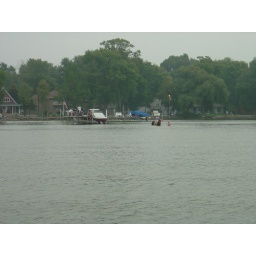
While riding around on the boat on Lake Winnebago, we saw a horse with people on it.